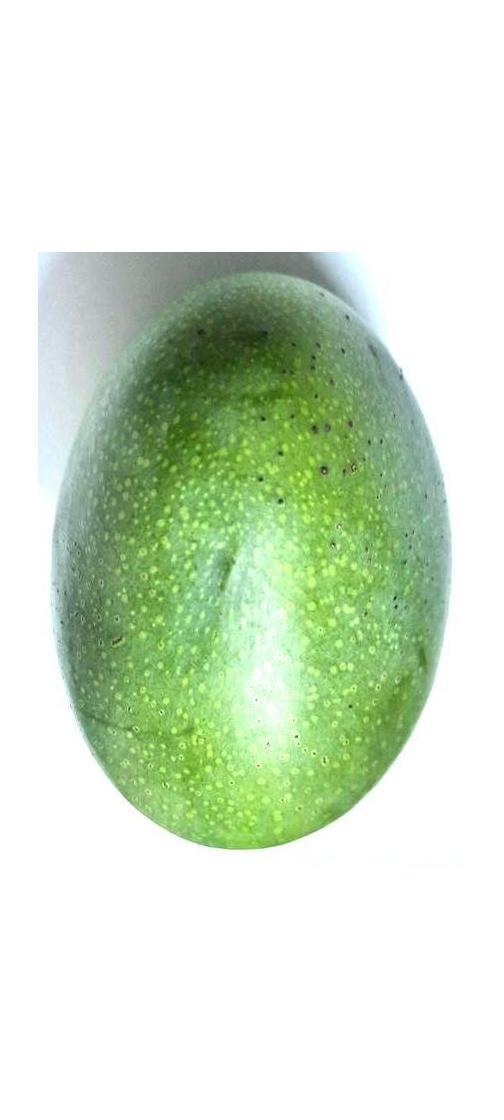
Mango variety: Ashshina Zhinuk